Church of the Holy Spirit, Heidelberg

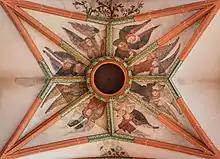
15th century fresco on the ceiling of the nave.

One of the vaults of the nave is decorated with a fresco, created around 1440. Each of the vault's eight panels are decorated with an angel playing a unique instrument. The fresco was restored in 1950 by Harry MacLean, who added a bassoon to one angel, which was not original to the piece. A Holy Ghost hole sits between the eight angels.